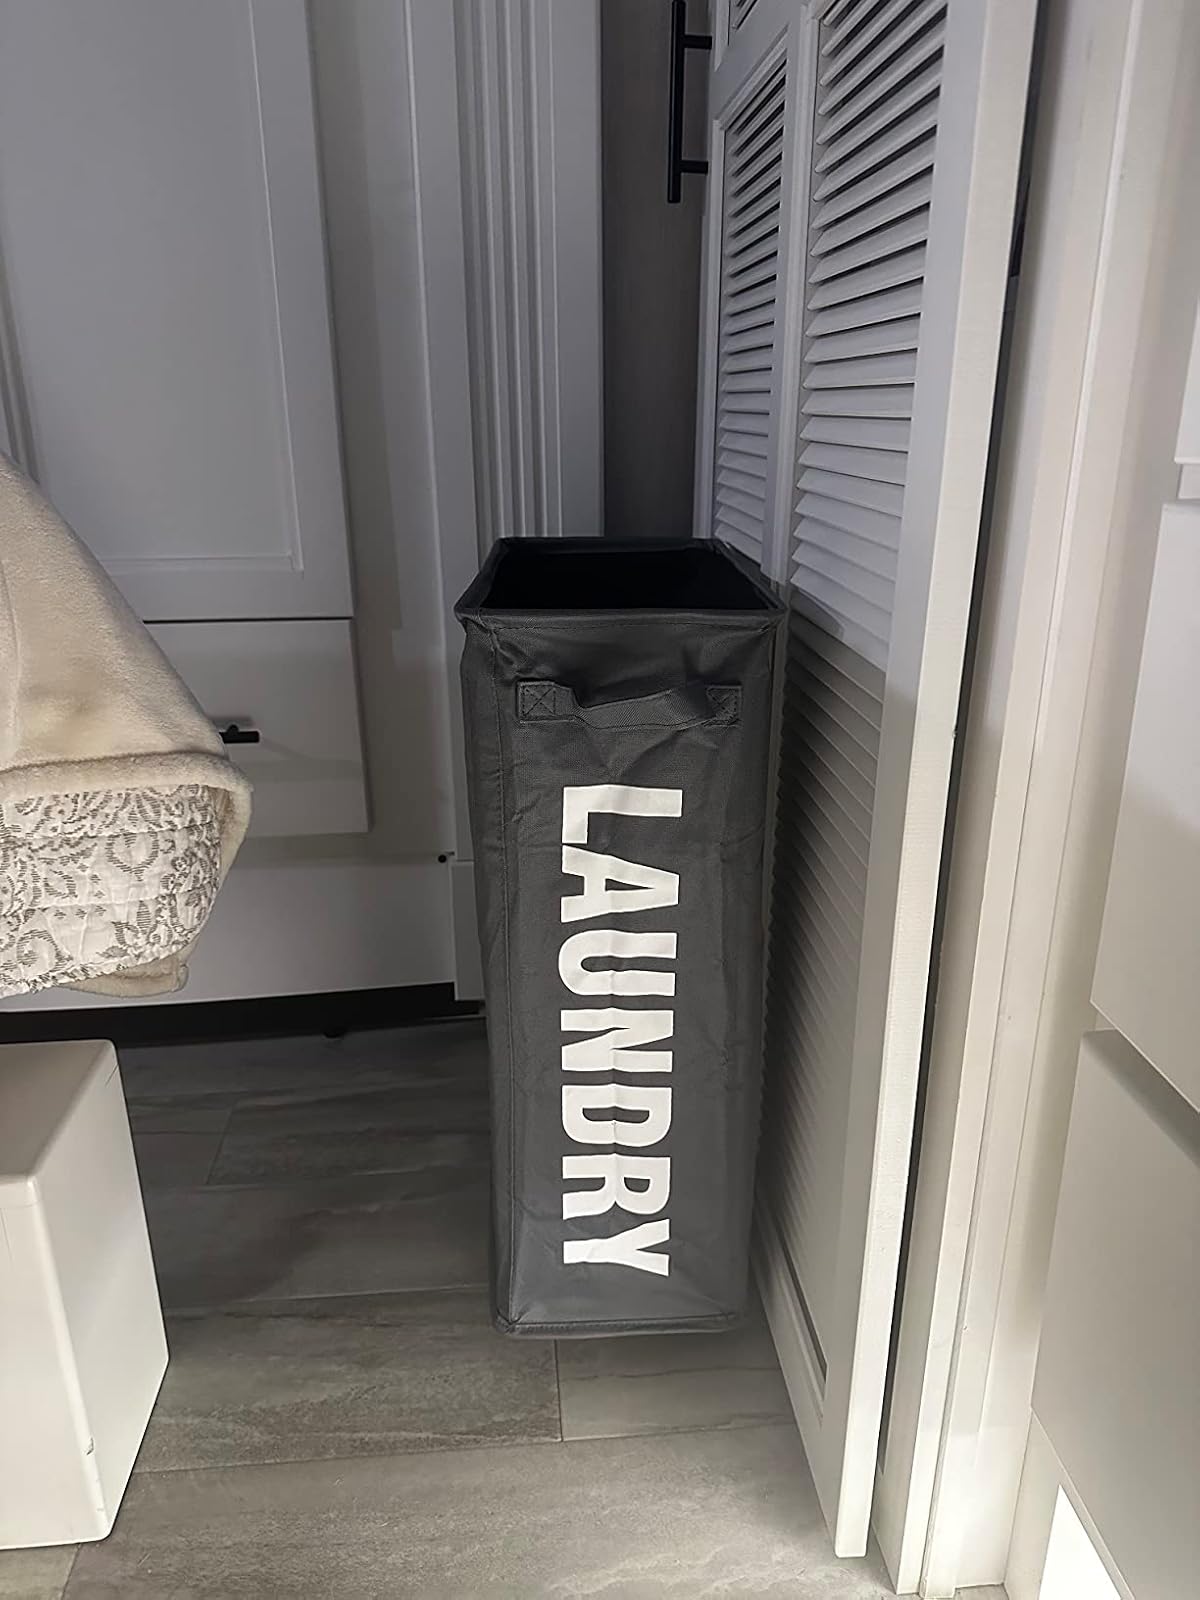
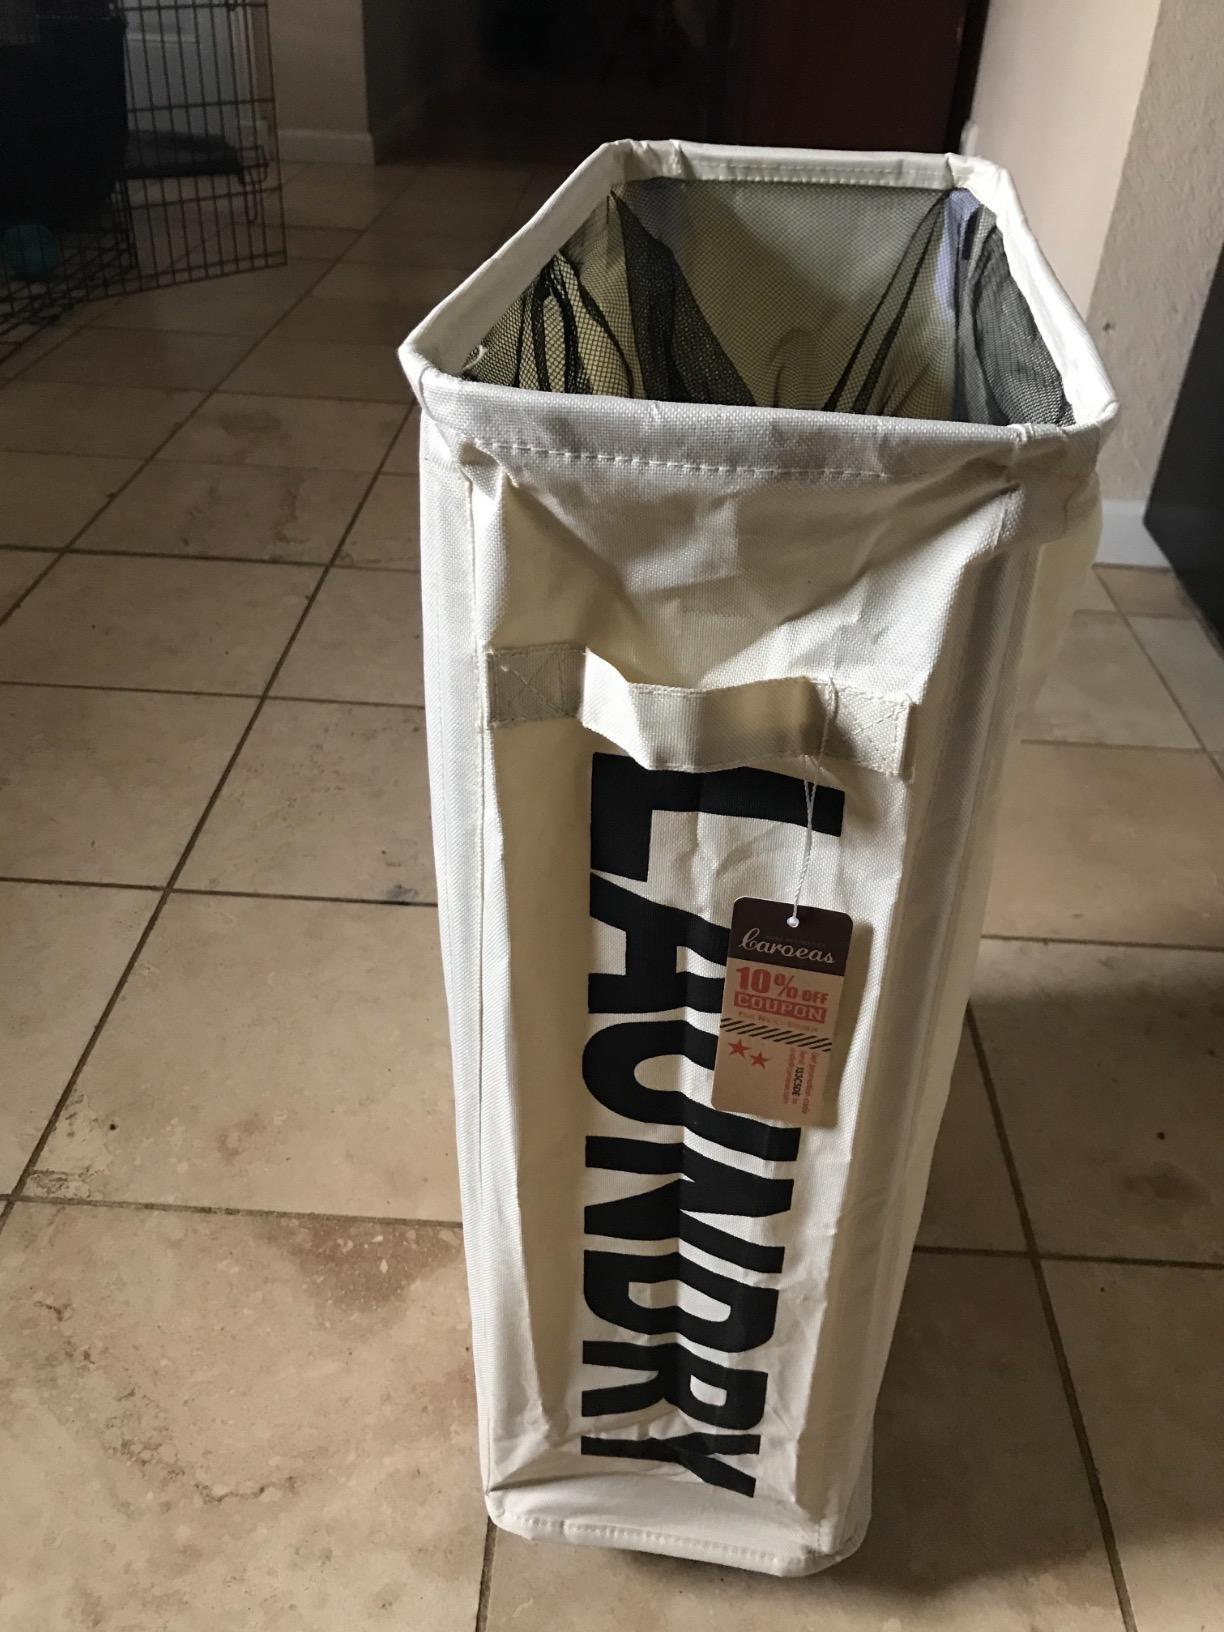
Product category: items_hamper
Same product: no